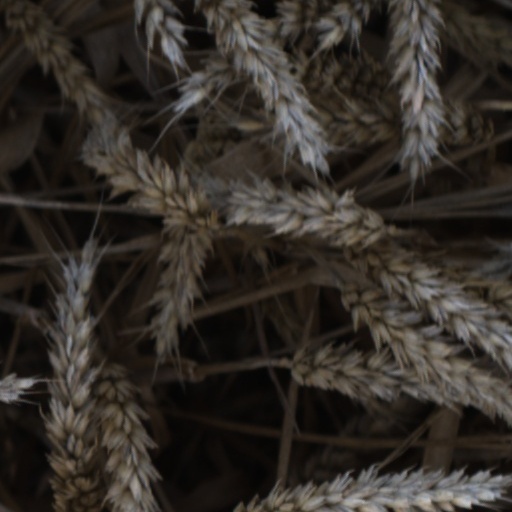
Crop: wheat